Stevie Jackson

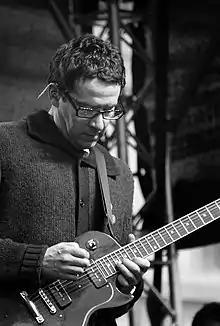
Stevie Jackson playing guitar

Stephen Thomas Jackson (born 16 January 1969) is a Scottish musician and songwriter. He plays lead guitar and sings in the Glasgow-based indie band Belle and Sebastian.